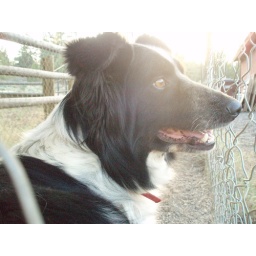
beauty in black in white